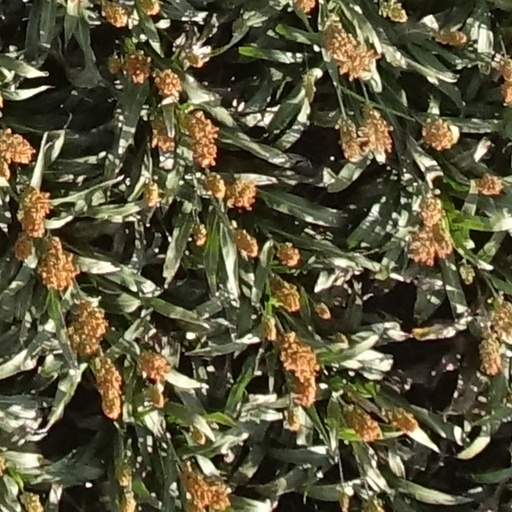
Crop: sorghum